2022 BAL finals

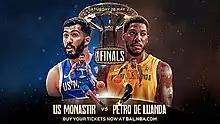
Official promotion image for the finals

The 2022 BAL Finals was the championship game of the 2022 BAL season, the second season of the Basketball Africa League (BAL). The final was played in the BK Arena in Kigali on 28 May 2022, between Angolan club Petro de Luanda and Tunisian club US Monastir.